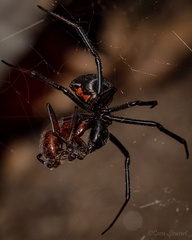
Species: Lactrodectus_hesperus